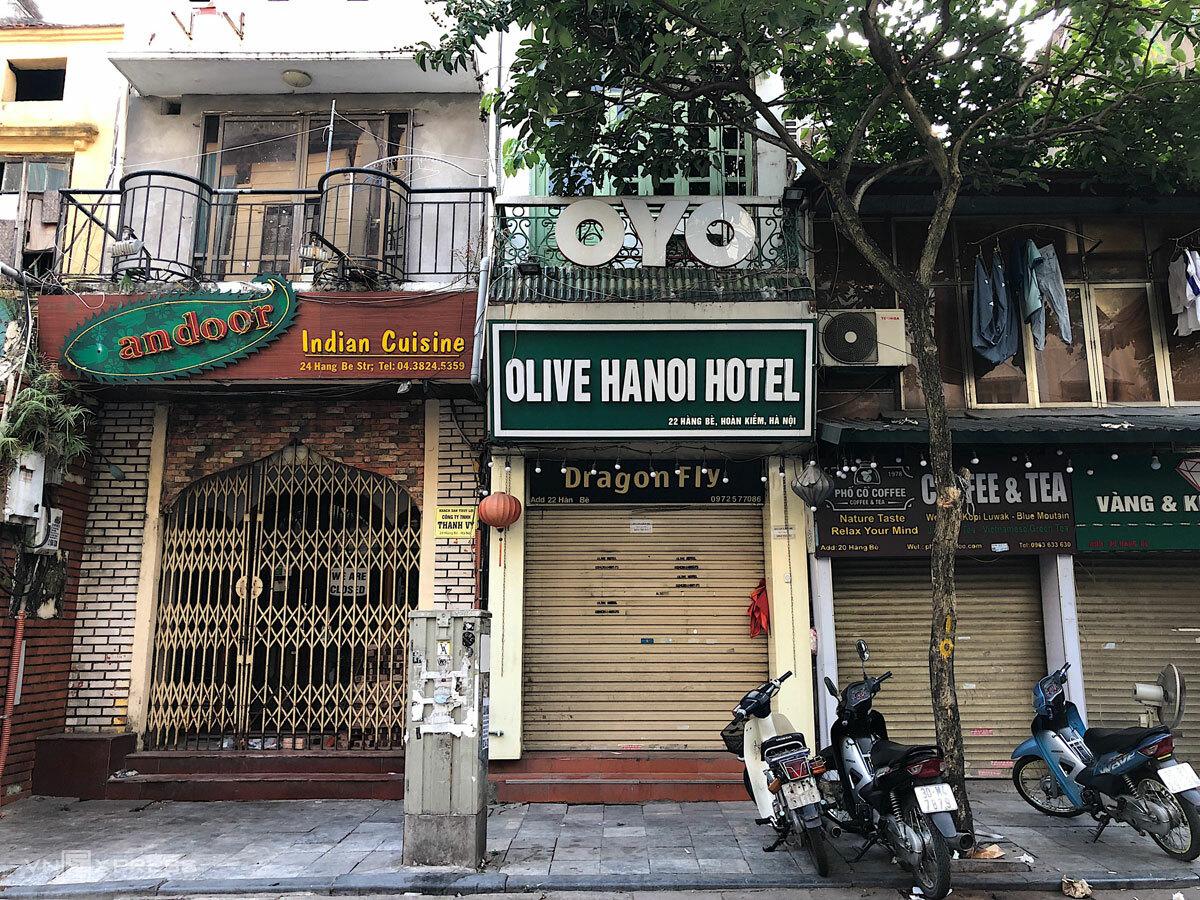
cả ba chiếc xe máy đang được đỗ trên vỉa hè